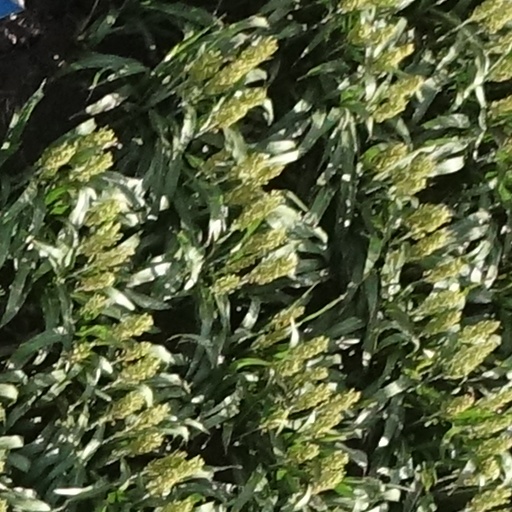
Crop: sorghum